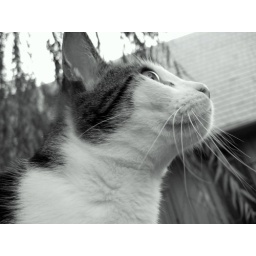
Daryl caught this shot of the neighbor's cat standing on a post near the pool. He is such a sweet cat.